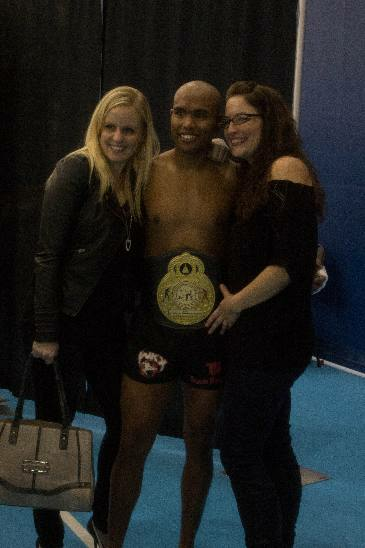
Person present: Yes